The Bon Marché (Lowell)

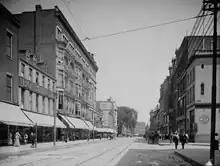
Merrimack Street around 1908. Bon Marché is the large building on the left. The small building next to it with the large Bon Marché sign is an annex, which was later torn down to accommodate the 1927 addition.

The Bon Marché was a department store in downtown Lowell, Massachusetts, in business from 1878 to 1976.